Aniela Pawlikowska

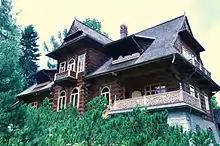
The villa ""Pod Jedlami"" ("The Firs") in Zakopane

In 1923 Lela Wolska married , a bibliophile, writer, and publisher. She joined him at the family seat of Medyka, near Przemyśl. "Medyka" was also the imprint her husband's small publishing and printing enterprise which specialised in small runs of literary works for which Lela provided the illustrations. They had three daughters and a son. The family would also spend a lot of time at their mountain chalet, ""Pod Jedlami"" ("The Firs"), in Zakopane. It had been designed for Michał's father, , by the modernist artist, Stanisław Witkiewicz. With her husband's active support she continued her studies in art at the Krakow Academy of Fine Arts with Wojciech Weiss and Kazimierz Sichulski.